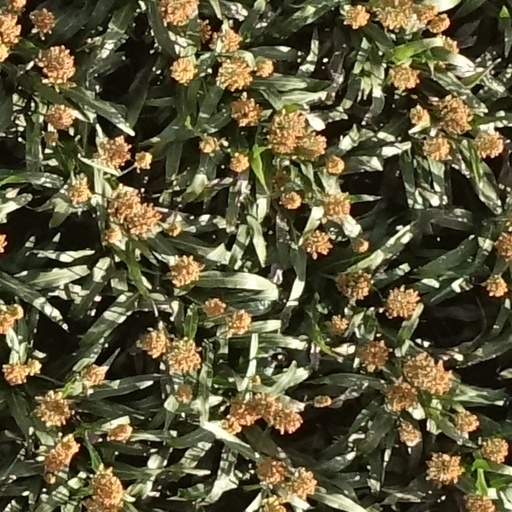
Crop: sorghum